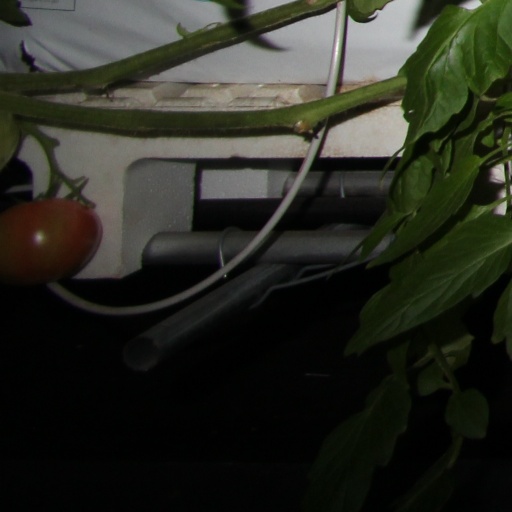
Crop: tomato